Florencia Lampreabe

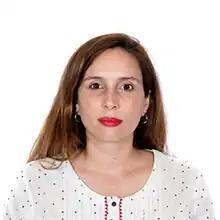

Florencia Lampreabe is an Argentine politician who is a member of the Chamber of Deputies of Argentina.